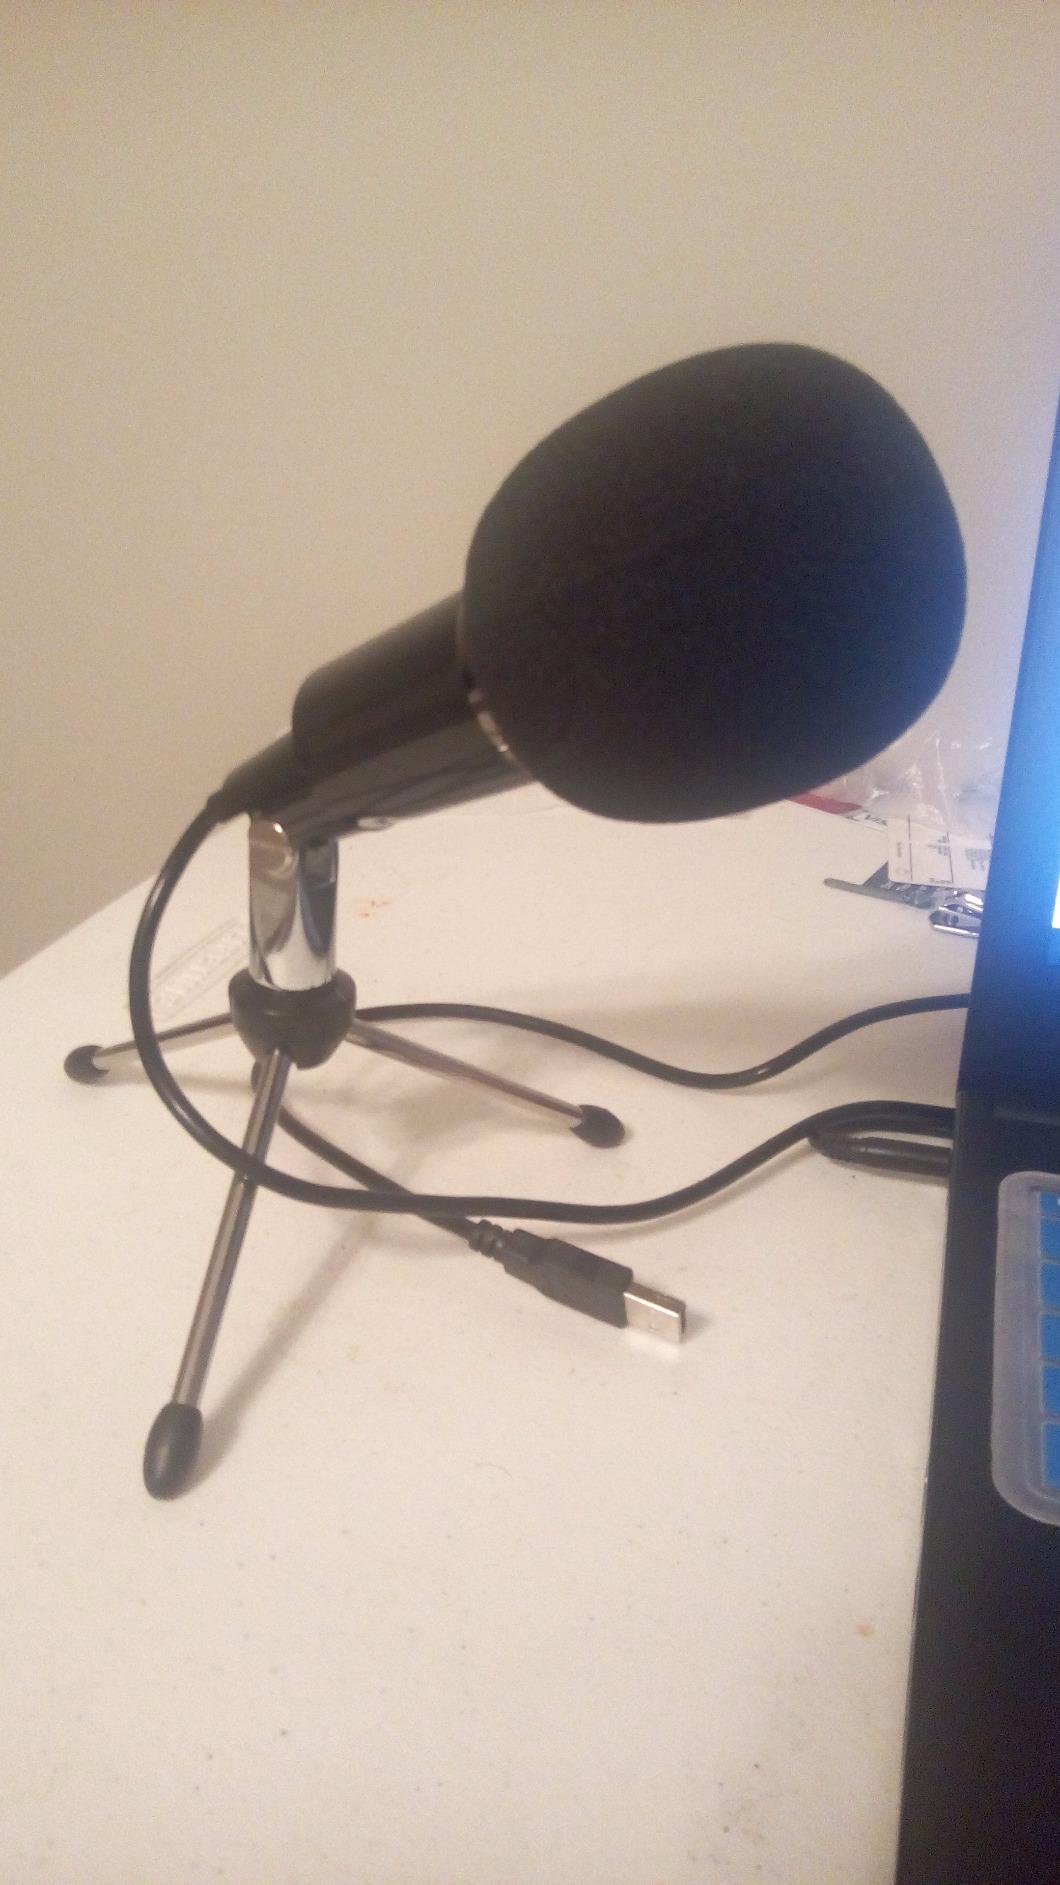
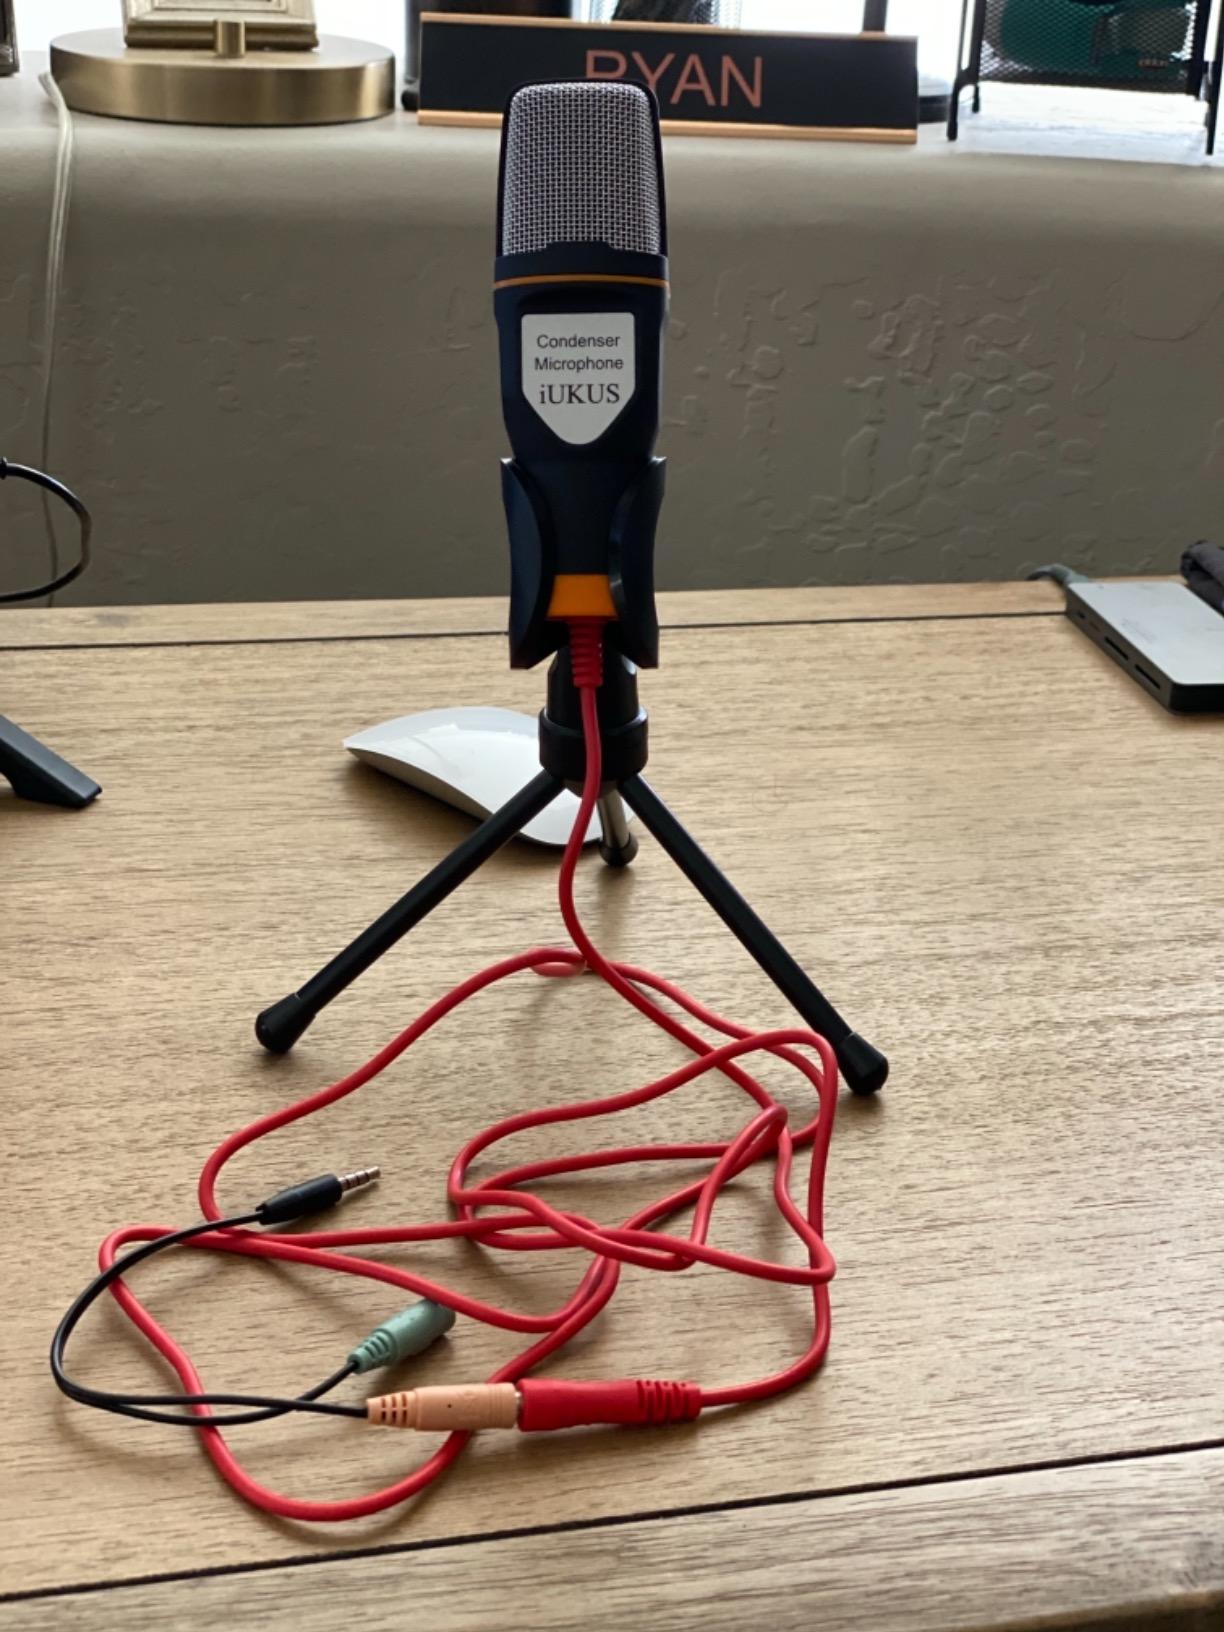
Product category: microphone
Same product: no